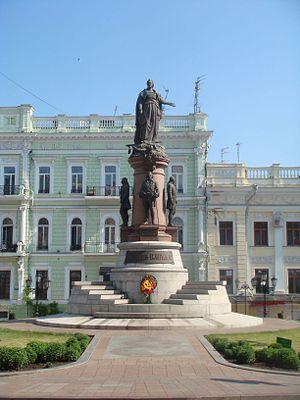
La statue de Catherine II et des fondateurs d'Odessa est un monument historique protégé de la ville d'Odessa au sud de l'Ukraine. Il représente l'impératrice Catherine II de Russie, fondatrice d'Odessa, et en-dessous quatre de ses fondateurs: le vice-amiral de Ribas, l'architecte François de Wollant, Grigori Potemkine et le prince Zoubov. Les personnages sont sculptés en bronze. Le monument se dresse place Catherine au centre-ville d'Odessa.